Nikolay Yazykov

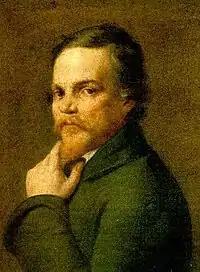
Nikolay Yazykov; portrait by Emmanuil Dmitriev-Mamonov.

Nikolay Mikhailovich Yazykov was a Russian poet and Slavophile who in the 1820s rivalled Alexander Pushkin and Yevgeny Baratynsky as the most popular poet of his generation.